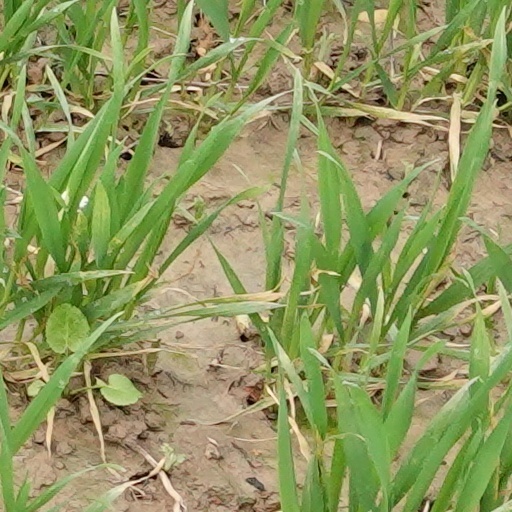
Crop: wheat